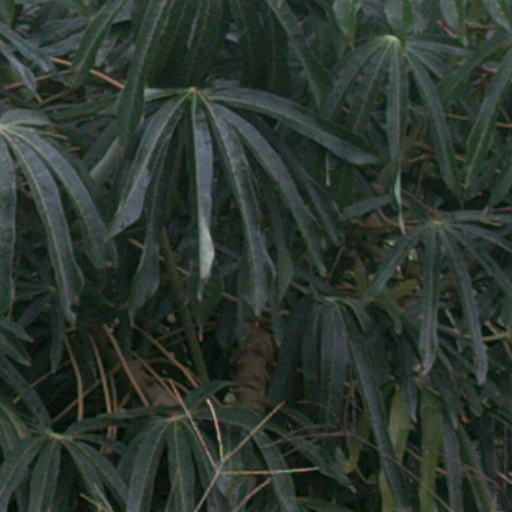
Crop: cassava